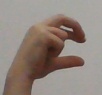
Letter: thal